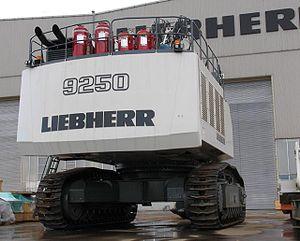
Liebherr est une entreprise d'origine allemande et de droit suisse, fabricant d'engins de construction, machines-outils, de réfrigérateurs et d'équipements aéronautiques. Le groupe est également propriétaire de six hôtels en Autriche, en Irlande et en Allemagne.